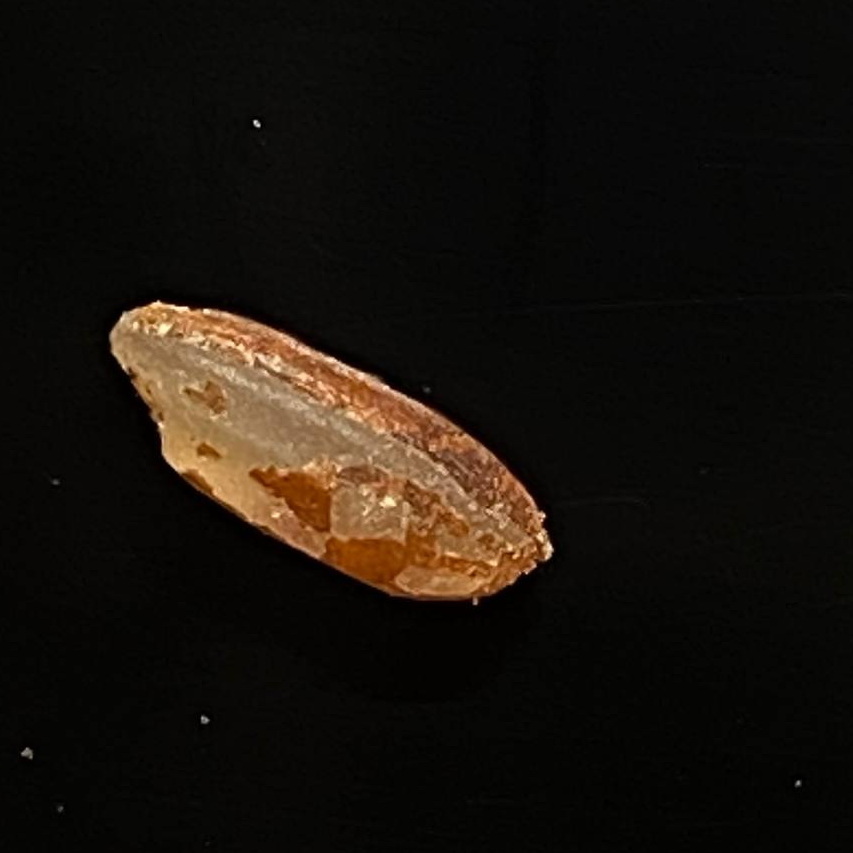
Rice variety: Ganjiya